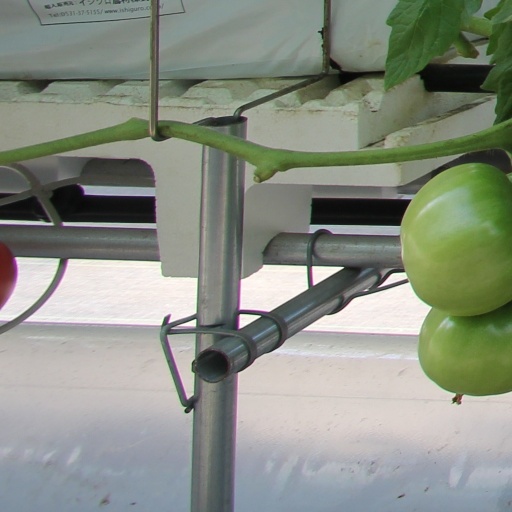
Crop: tomato